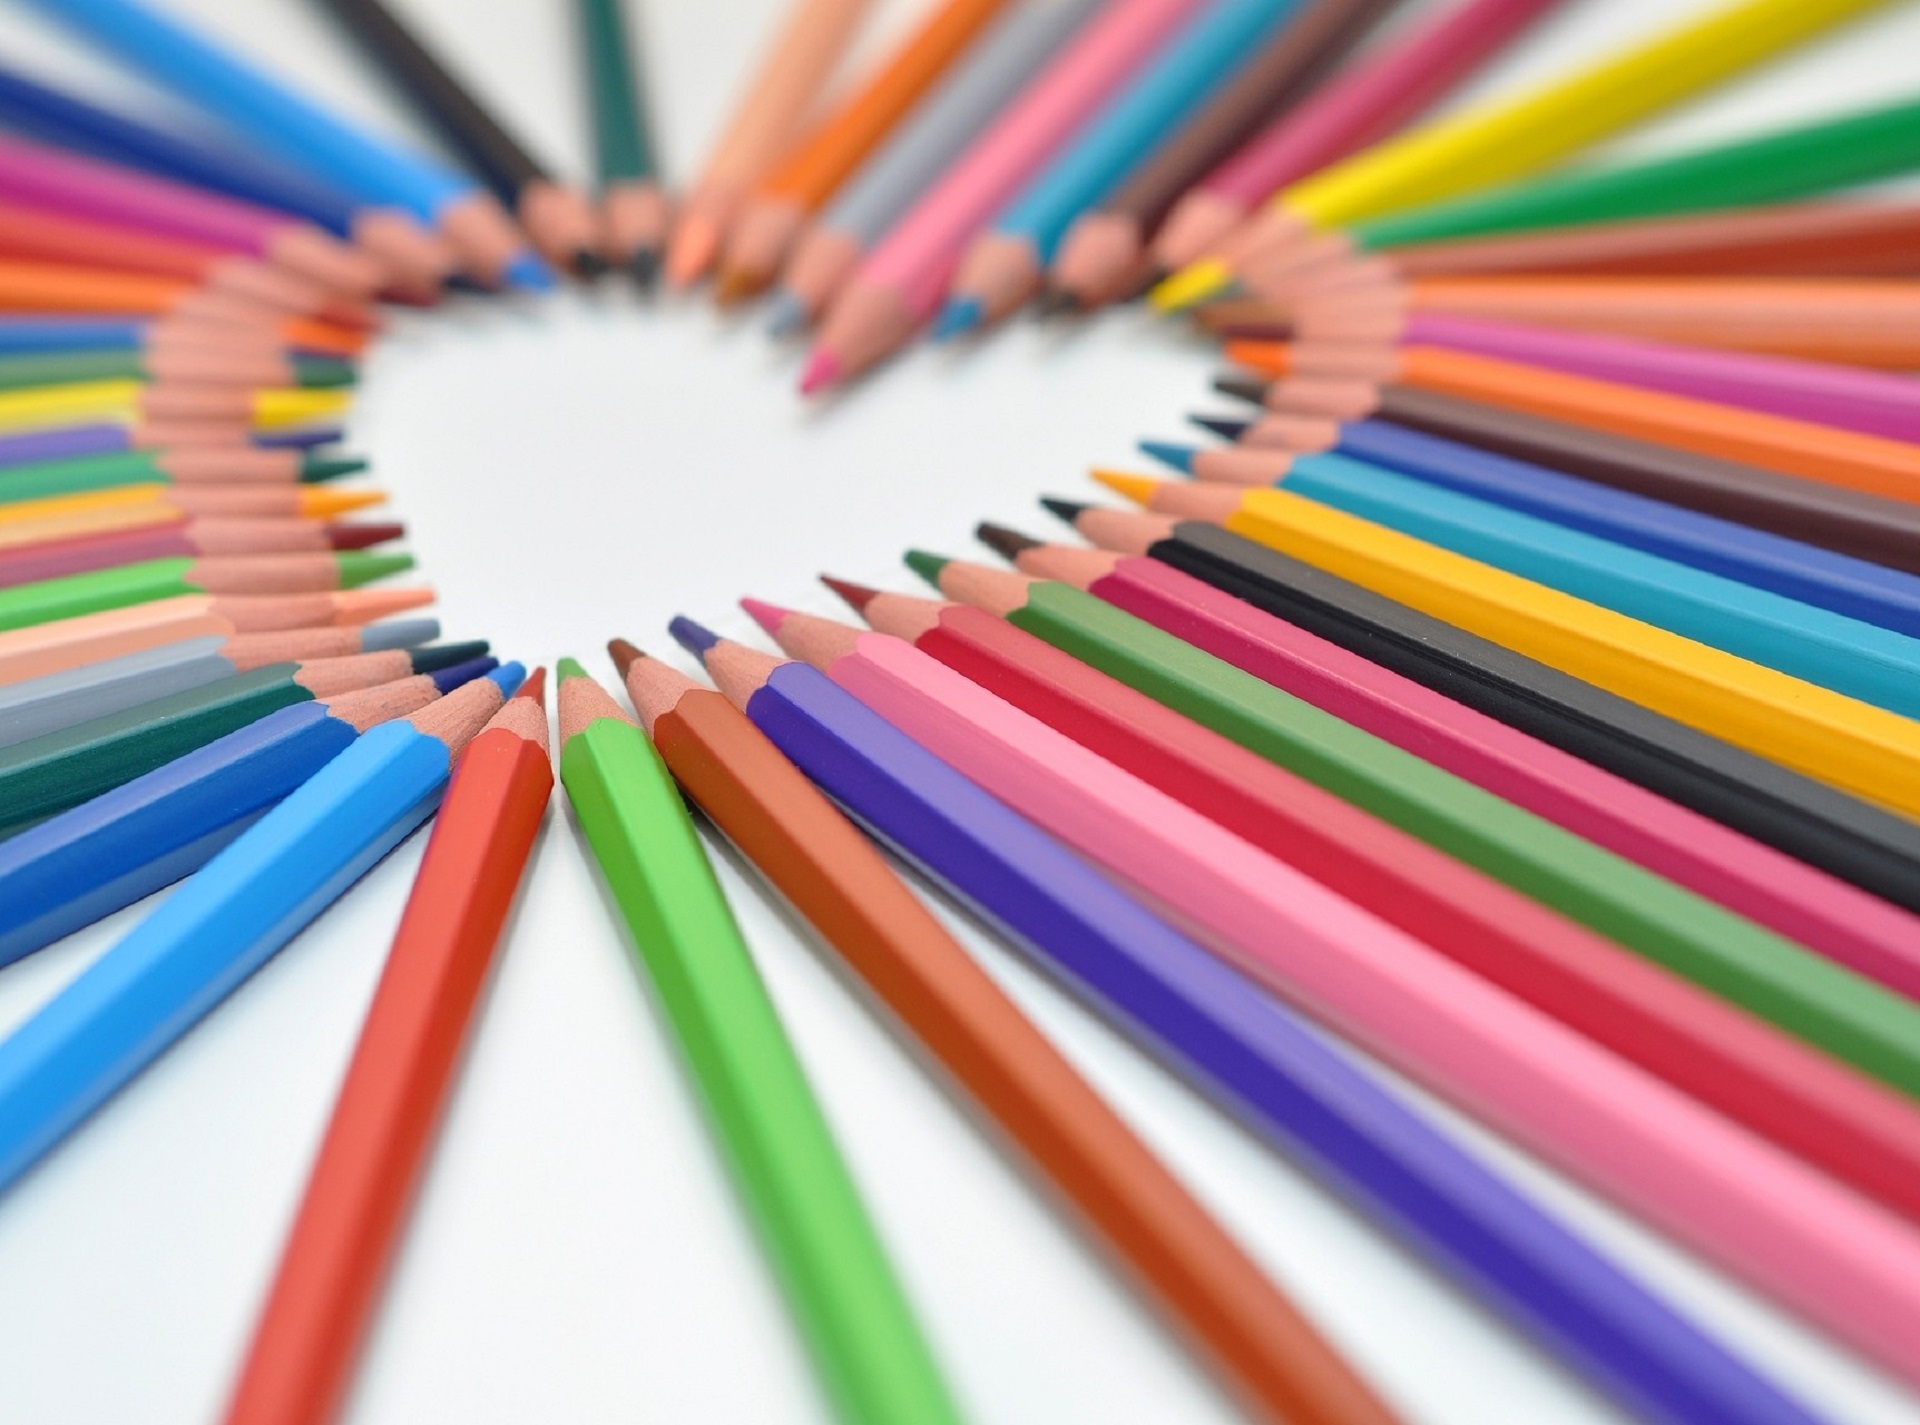
pencil, texture, love, heart, pattern, line, color, romantic, colorful, circle, rainbow, drawing, design, wooden, draw, tips, points, colored pencils, sharpened